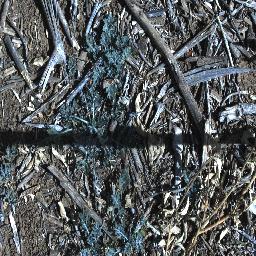
Label: parthenium